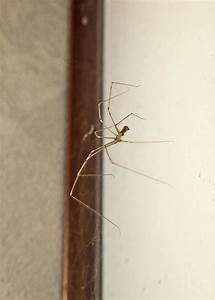
Label: spider